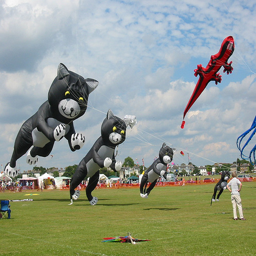
Large kites shaped like cats compete with a kite that resembles a red lizard.
Black and white large cat balloons and a red lizard large balloon.
A person and many large kites on a field.
There are several large character balloons at the carnival.
some people on some grass are flying some cat kites and a lizard kite